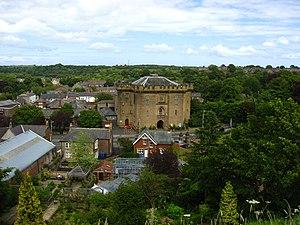
Morpeth, depuis 1981 chef-lieu du comté de Northumberland, est arrosée par la Wansbeck et se trouve à 2 km de l’autoroute A1. Quoiqu'une légende tenace attribue l'étymologie du toponyme à un crime, il est plus probable qu'il s'agisse là d'une corruption de Moorpath.